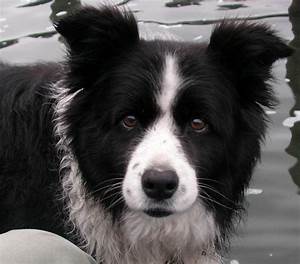
Label: cane